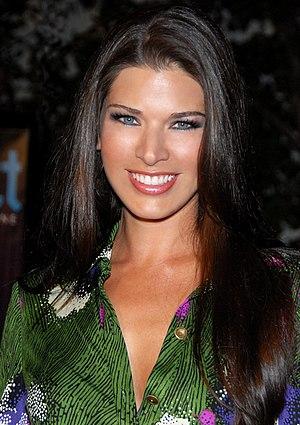
Adrienne Janic, née le 25 juillet 1974 à Whittier en Californie, est une actrice américaine.